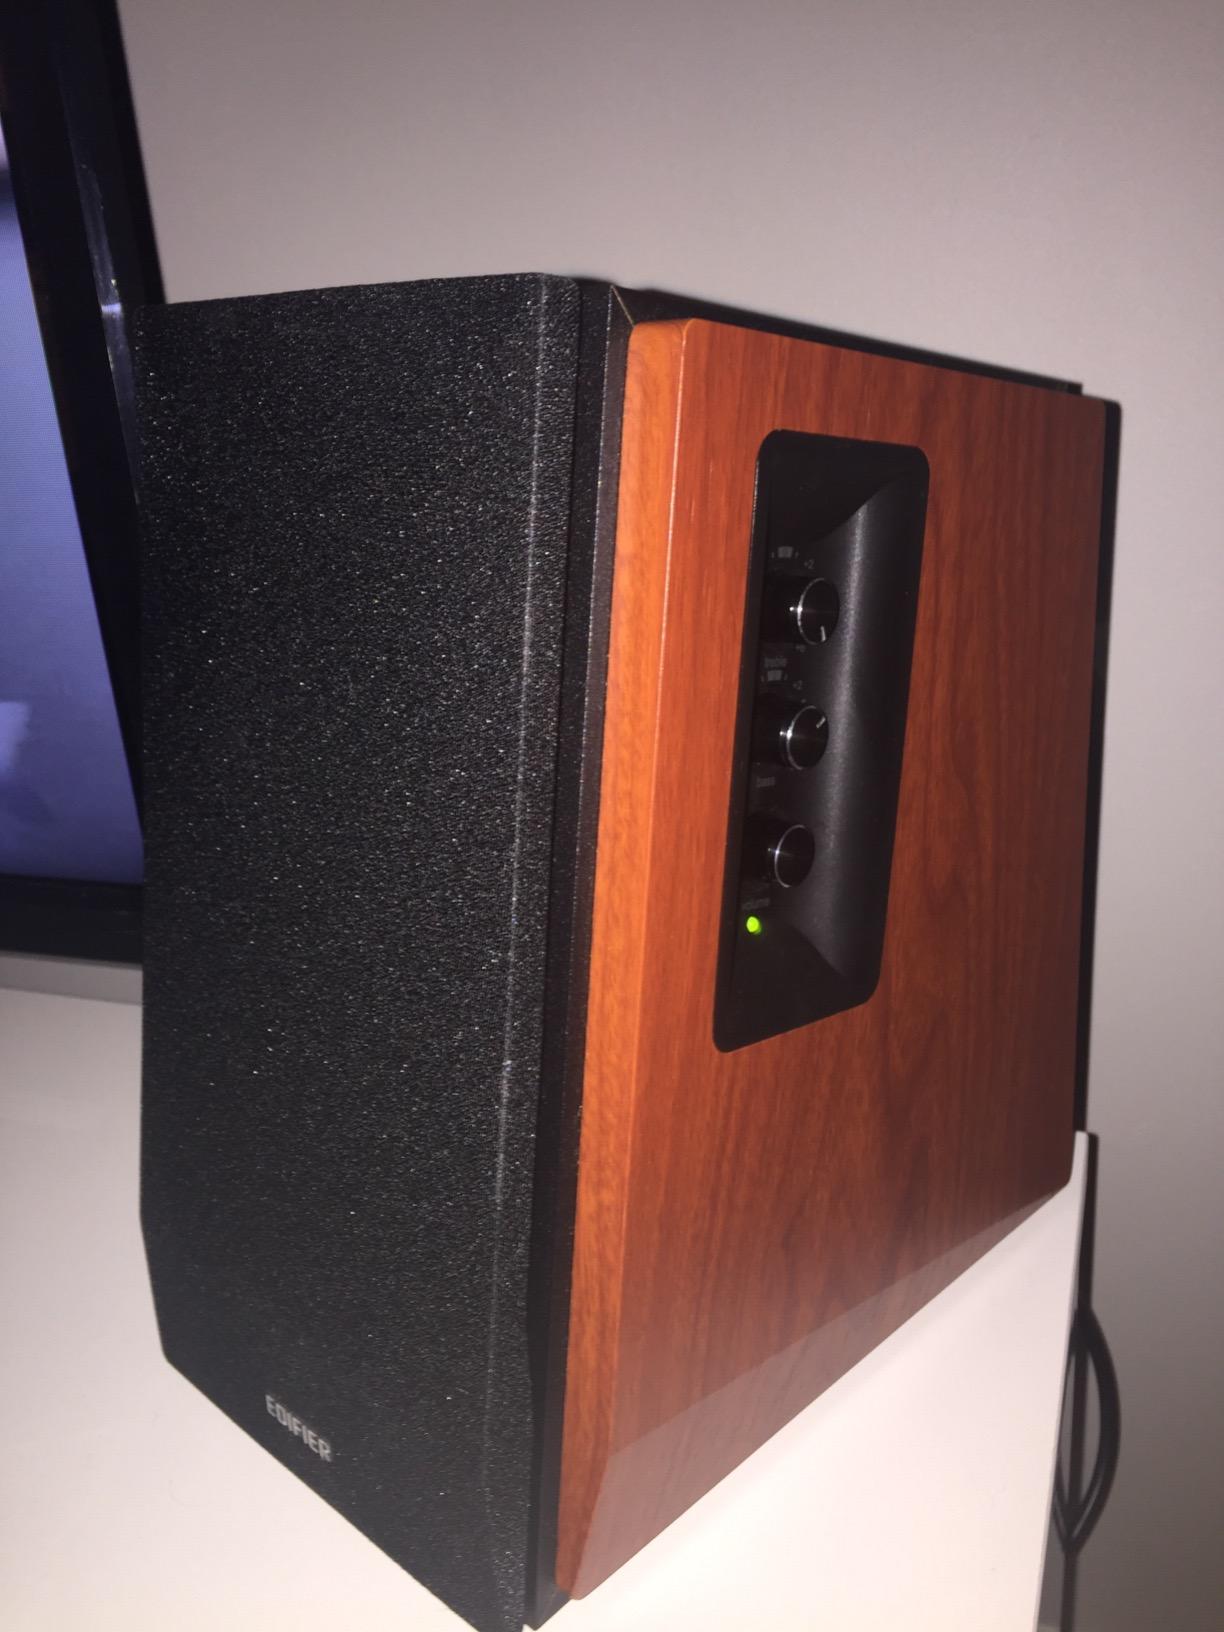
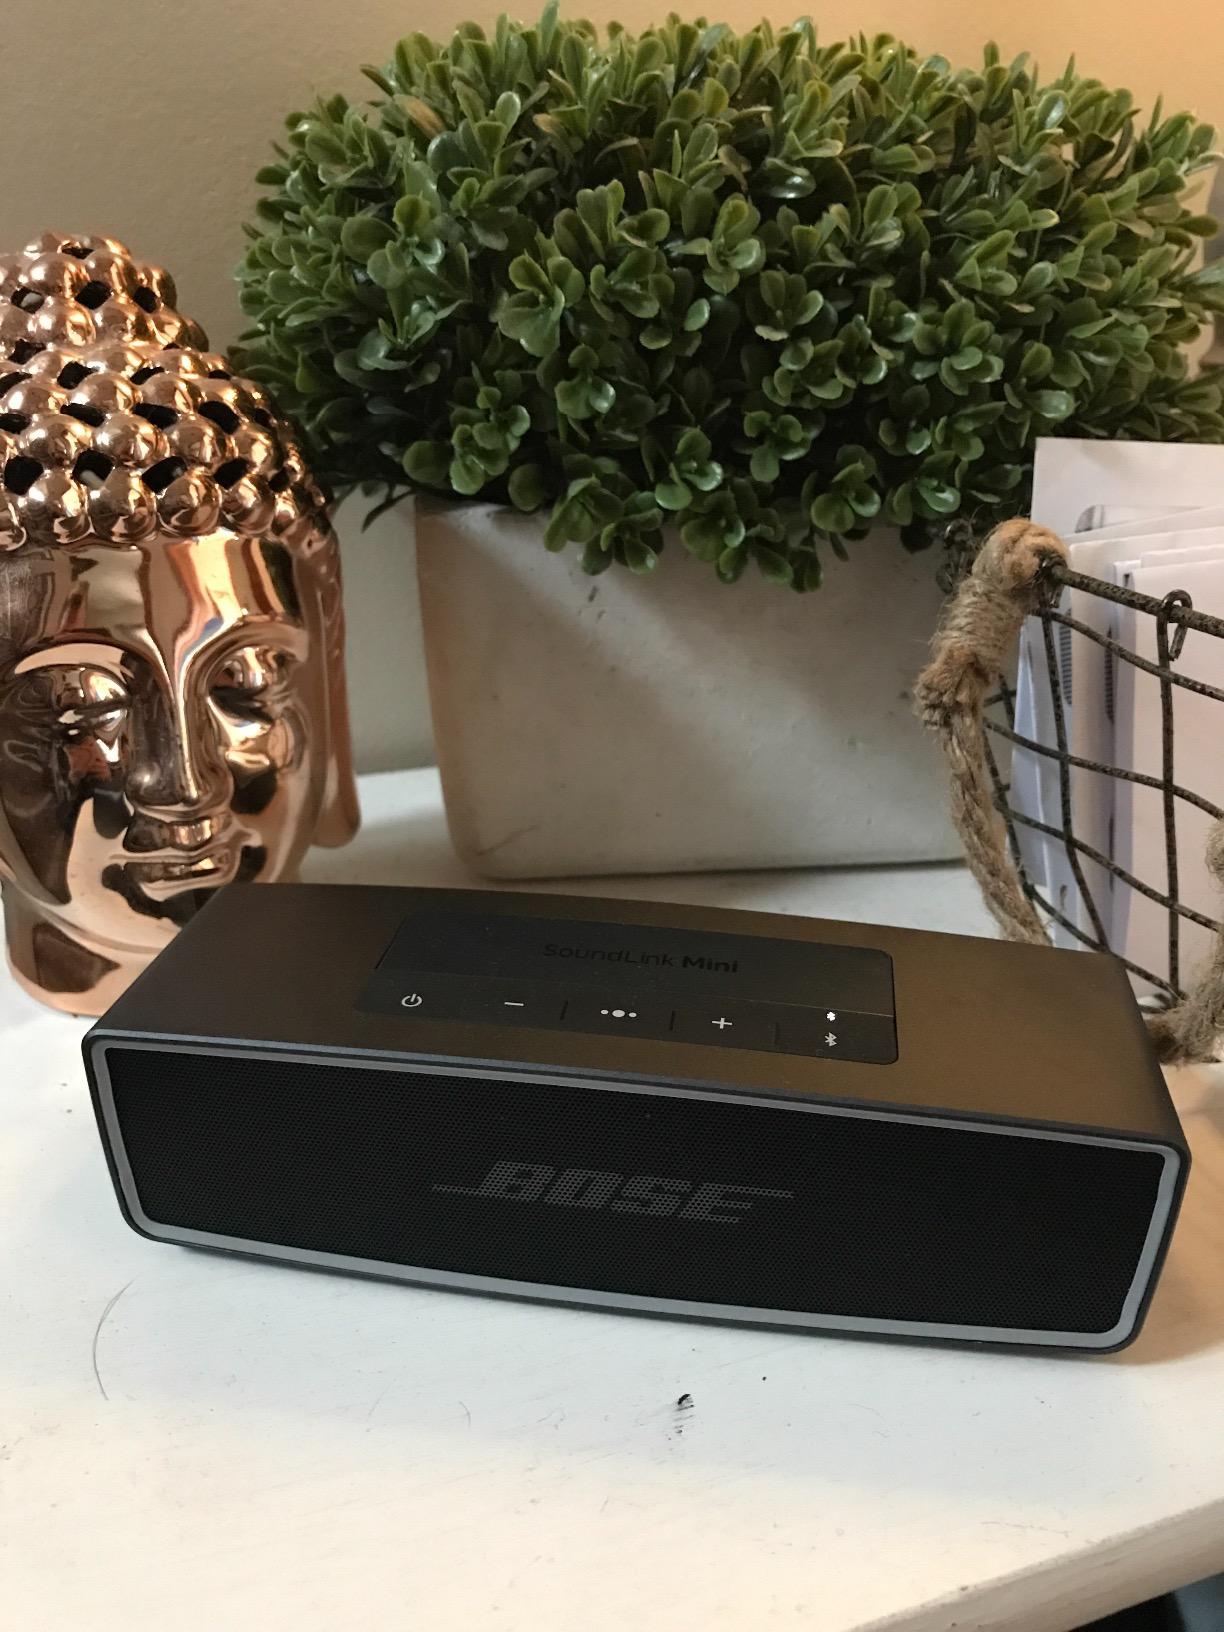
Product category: speaker
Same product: no